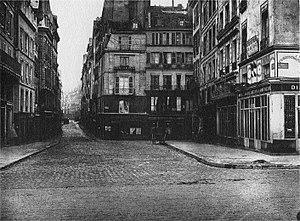
La place de l'École dans la seconde partie du au XIXe siècle, vue depuis le quai du Louvre (Paris, Ier arrondissement)
La place de l'École est une place du 1ᵉʳ arrondissement de Paris, en France.